White Raven (opera)

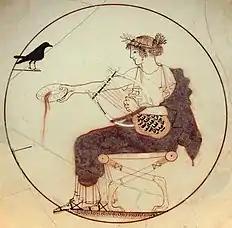
Apollo and the Raven, Delphi Archaeological Museum

The title "White Raven" is taken from Greek mythology: Apollo, in love with Princess Coronis, daughter of Phlegias, king of the Lapiths, entrusted a white crow, his favorite companion, to watch over her. But as the days went by, the bird, finding its mission more and more boring, decided one night to betray its master's trust. The raven told Apollo that Coronis was cheating on him with a mortal named Ischys. Mad with rage, Apollo killed the young girl with an arrow in the chest before realizing that the crow had lied. To punish him, Apollo transformed with his fiery hand his immaculate plumage into a collection of feathers as black as coal. The white crow is therefore here a messenger and a symbol of lost innocence.